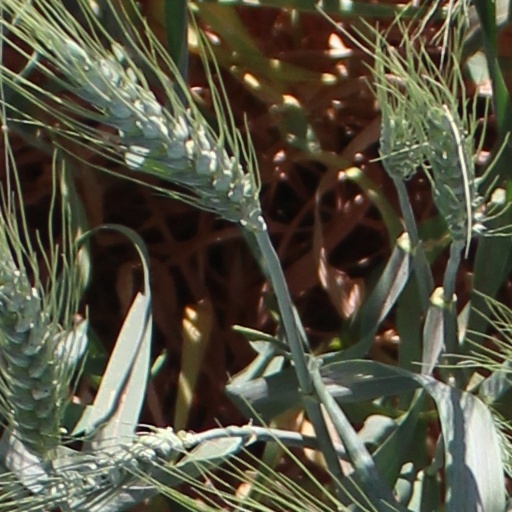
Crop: wheat